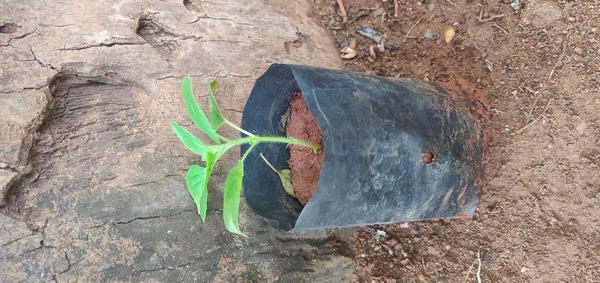
Plant: Tulasi